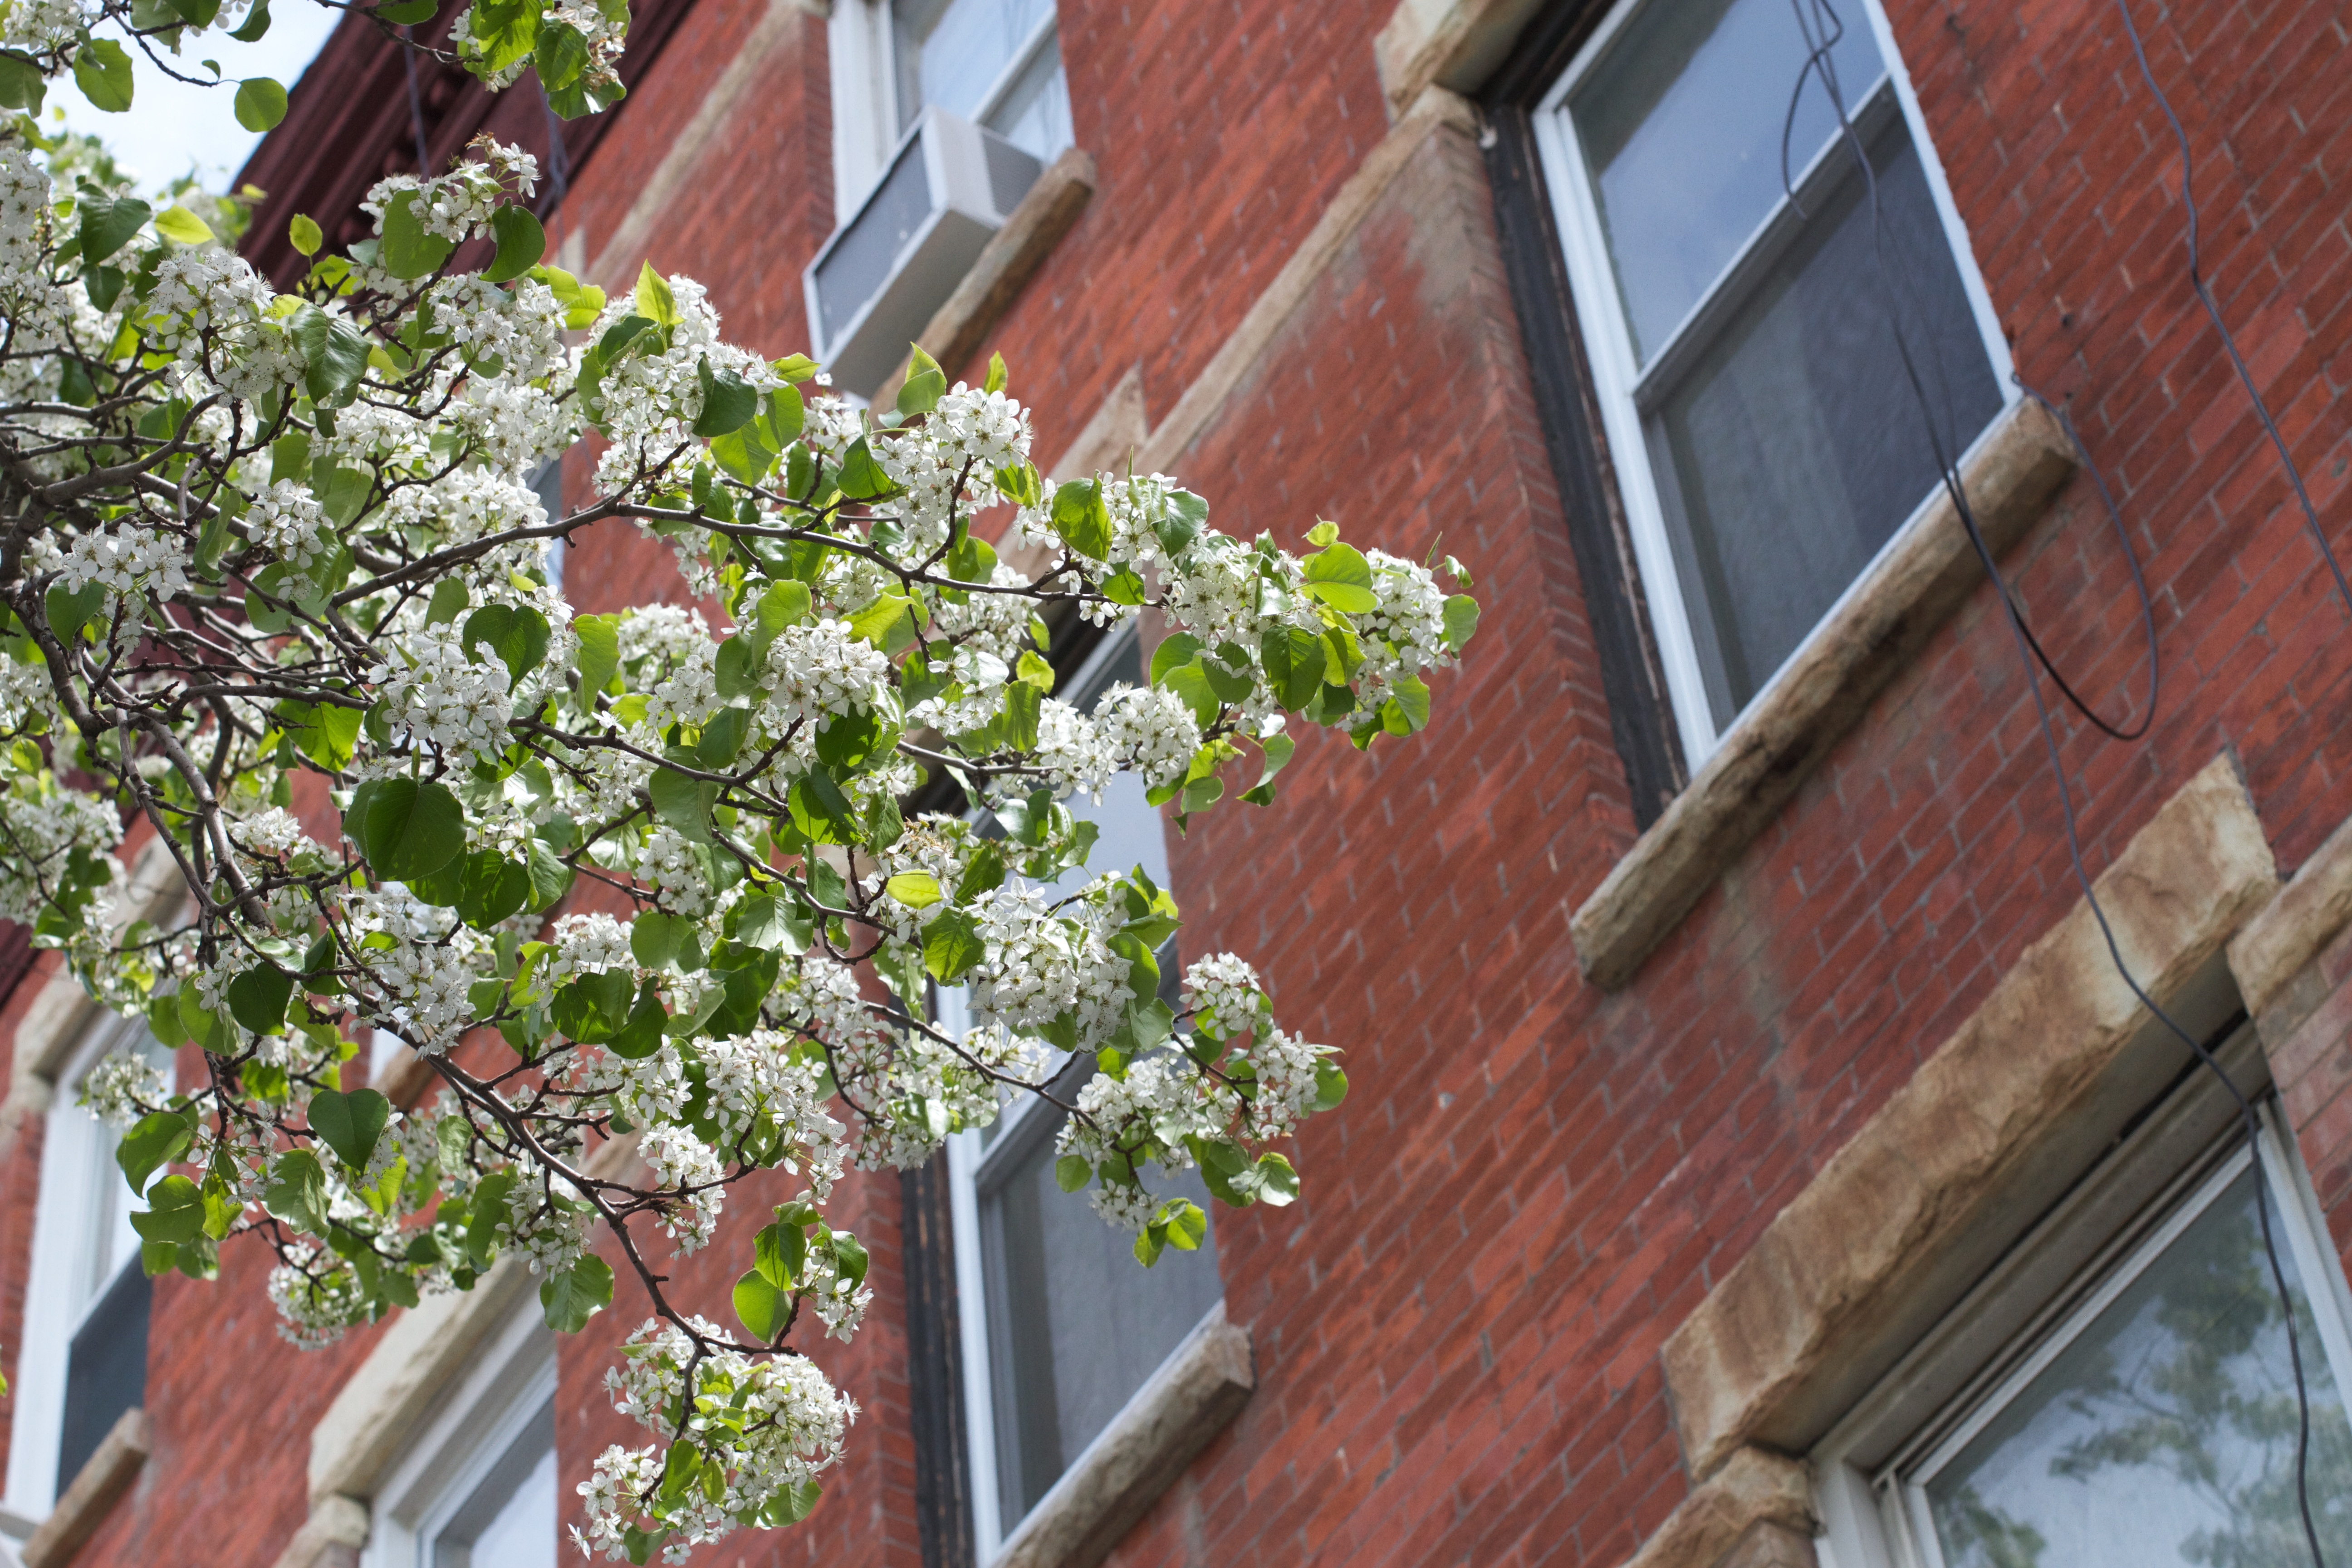
plant, flower, window, balcony, spring, cottage, facade, garden, flowering plant, land plant